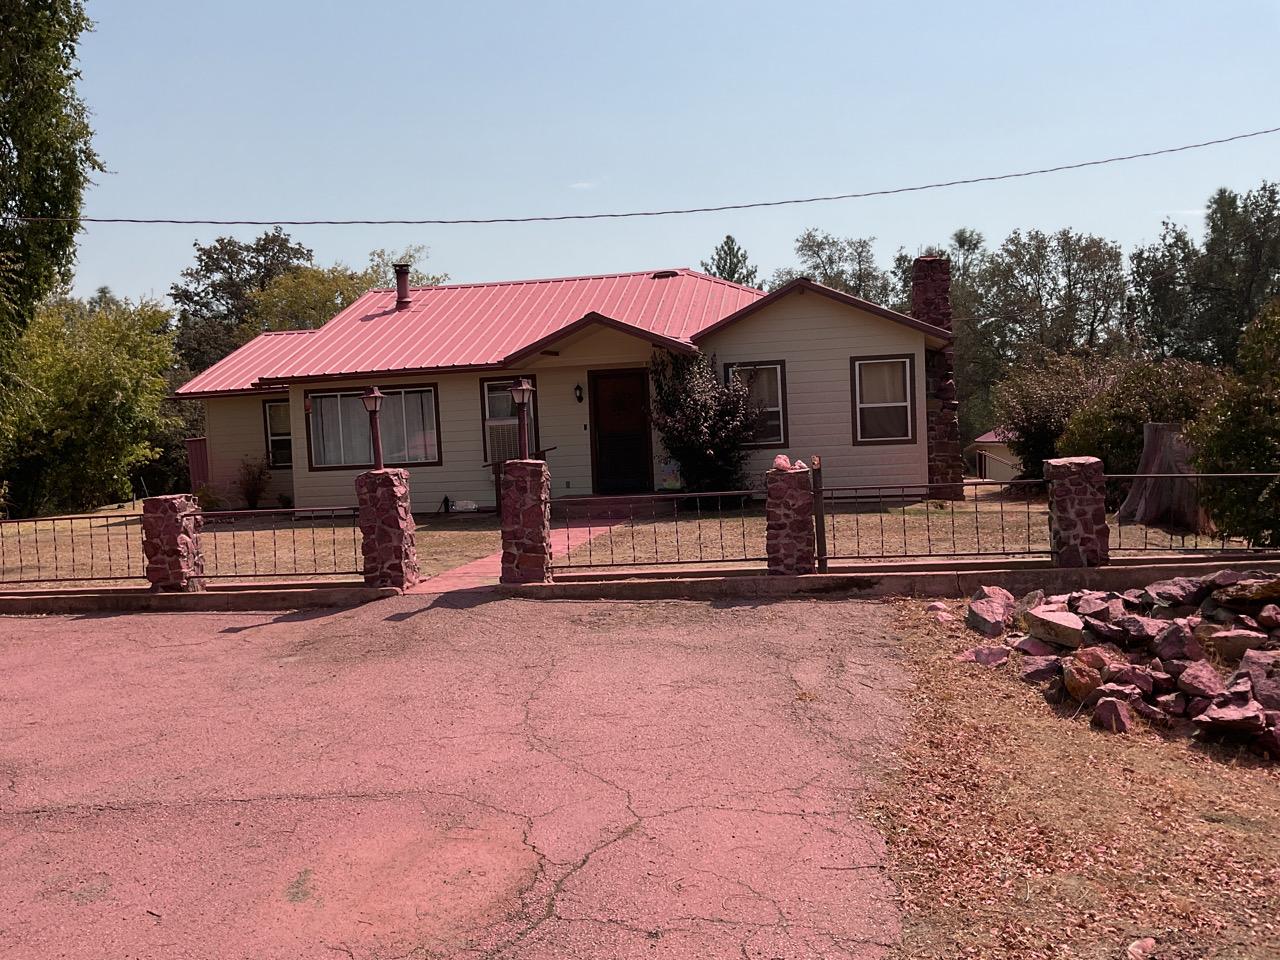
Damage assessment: no_damage